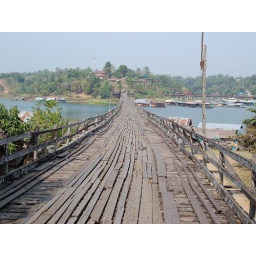
Longest wooden bridge in Thailand, Sangklaburi